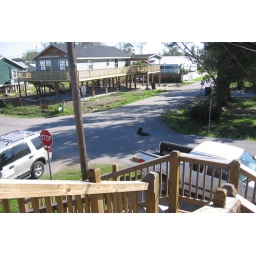
Fanguy Street - dog in street